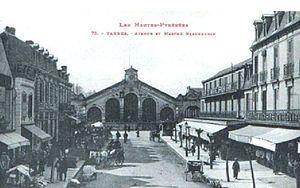
Tarbes (Hautes-Pyrénées, France) - Avenue et Marché Brauhauban.
Tarbes est une commune du Sud-Ouest de la France, préfecture du département des Hautes-Pyrénées, en région Occitanie. Elle est située sur l'axe pyrénéen qui va de l'Atlantique à la Méditerranée, non loin de la frontière franco-espagnole.